Clay County Agricultural High School

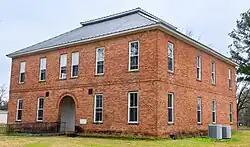
Main building

Clay County Agricultural High School, also known as Pheba High School and West Clay County Agricultural School, was an agricultural high school in Pheba, Mississippi. Its main building survives. A two-story dormitory building was demolished in 2009. The buildings are listed on the National Register of Historic Places and are Mississippi Landmarks.